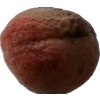
Label: peach